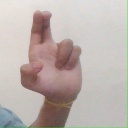
अक्षर: आ